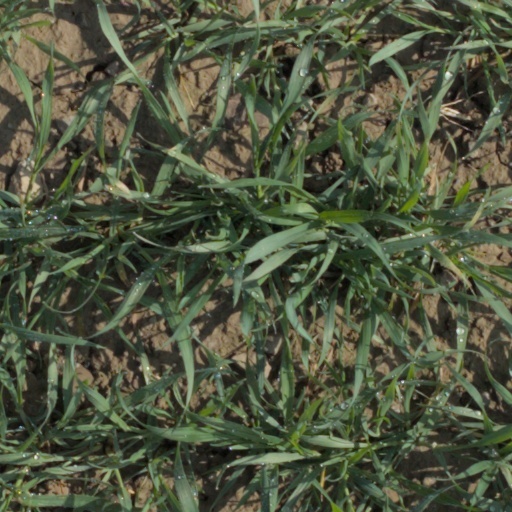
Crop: wheat